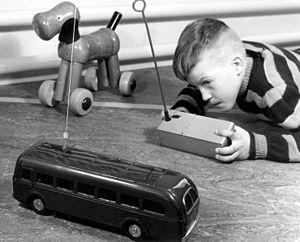
En modélisme, un modèle réduit est la représentation fonctionnelle à une échelle inférieure au modèle grandeur d’une voiture, d’un train, d’un navire, d’un aéronef, d’une machine. Si nécessaire, la motorisation peut être assurée par un moteur à élastique, un moteur électrique, un moteur à explosion, un moteur à air comprimé, un moteur à vapeur, un réacteur, etc.